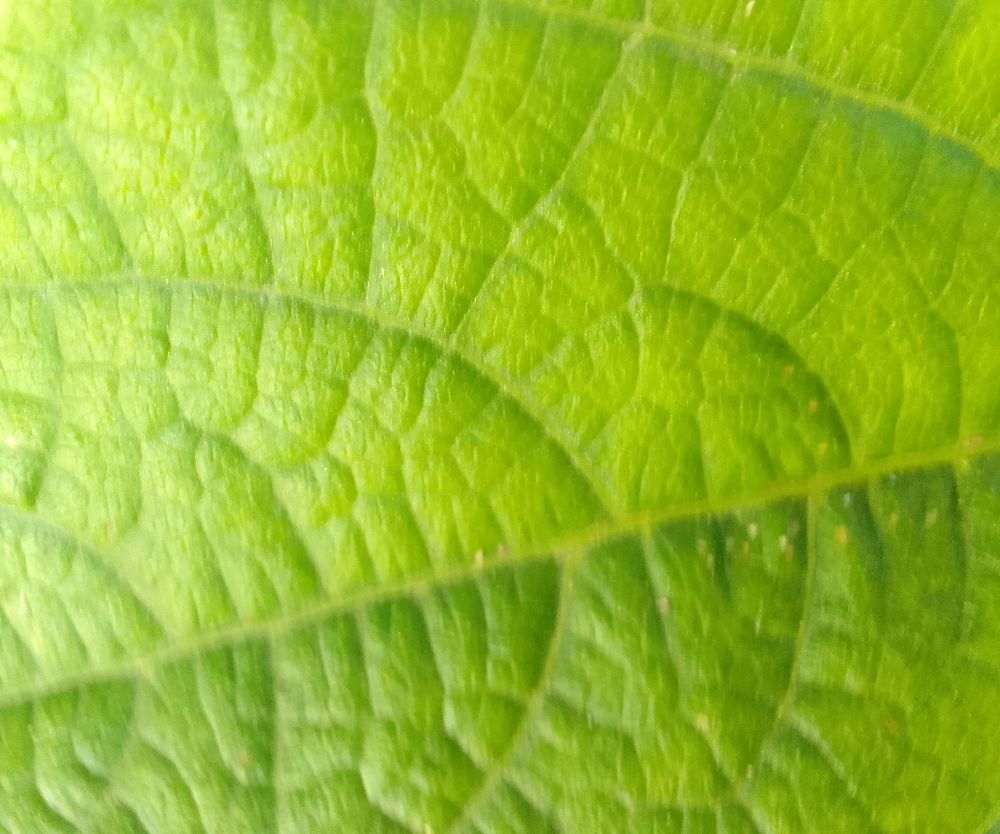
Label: healthy